Russian Civil War

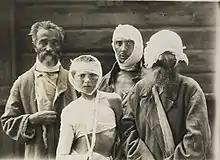
Victims of a pogrom perpetrated by Ukrainian forces in Khodorkiv, 1919

With the end of the war, the Russian Communist Party (Bolsheviks) no longer faced an acute military threat to its existence and power. However, the perceived threat of continued popular discontent, combined with the failure of socialist revolutions in other countries, such as the German revolution of 1918–1919, contributed to the continued militarization of Soviet society.